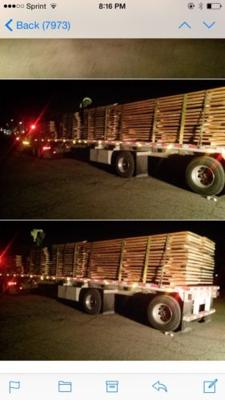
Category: table